Louisiana State Route 1

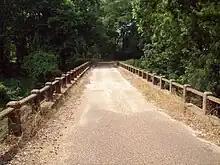
Old LA 1 bridge near Colfax

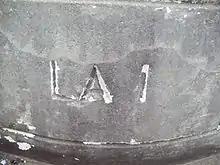
Bridge on current LA 76 stamped with LA 1 for the old alignment

As the successor to the Jefferson Highway, LA 1 started a little further south than the Jefferson Highway, but was the same route, more or less. LA 1 began in Pointe-a-la-Hache, continuing north through small communities, making its way to New Orleans. The route description from New Orleans north is as follows: